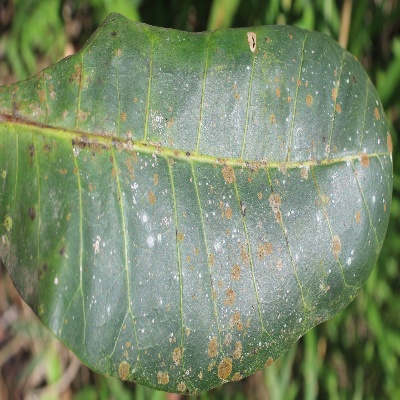
Crop: Cashew
Condition: red rust